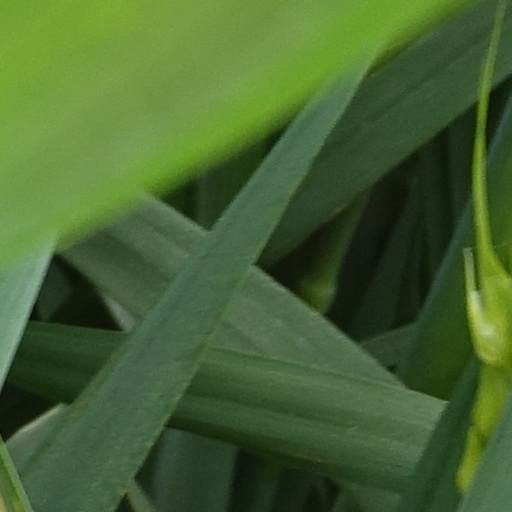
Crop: wheat